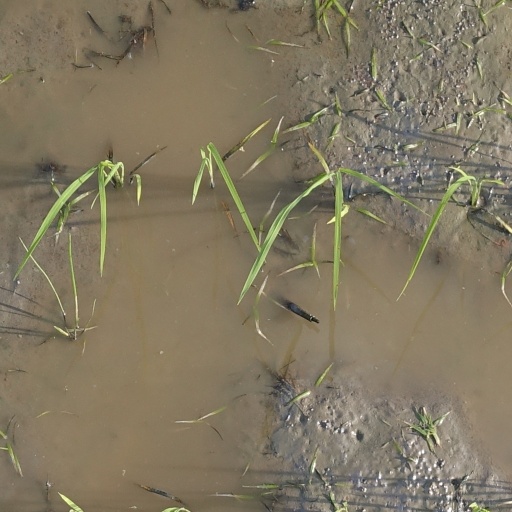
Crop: rice